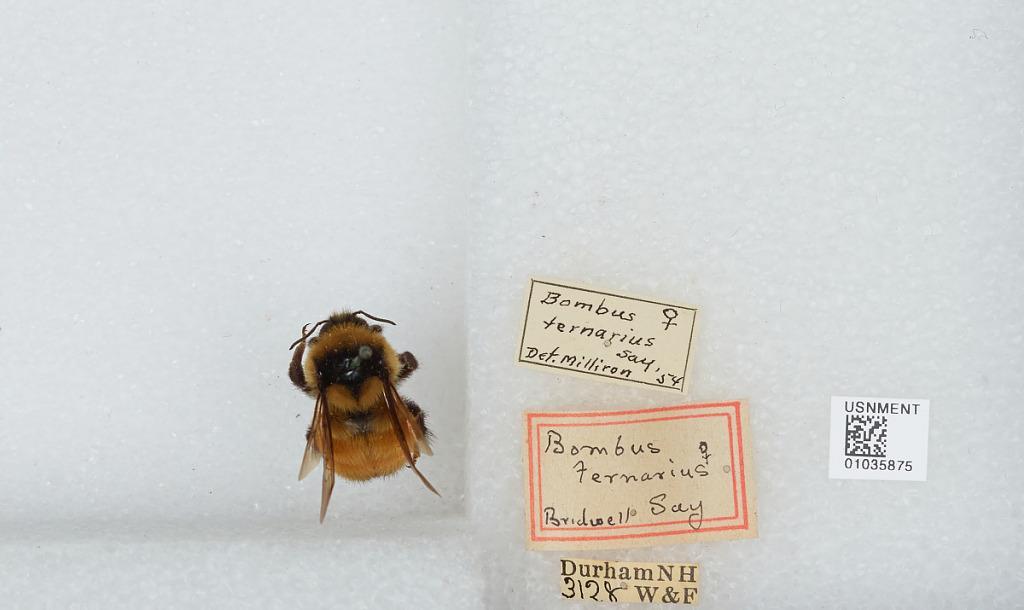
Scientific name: Bombus (Pyrobombus) ternarius Say
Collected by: W. & F.
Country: United States
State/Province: New Hampshire
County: Strafford
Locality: Durham
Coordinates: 43.1339, -70.9264
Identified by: Milliron